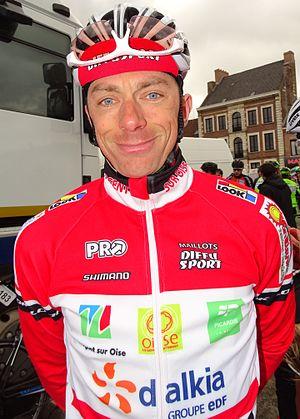
Reportage réalisé le dimanche 6 mars à l'occasion du départ et de l'arrivée du Grand Prix de Lillers-Souvenir Bruno Comini 2016 à Lillers, Pas-de-Calais, Nord-Pas-de-Calais, France.
Benoît Daeninck, né le 27 décembre 1981 à Provins, est un coureur cycliste français. S'il n'a couru que deux ans au sein d'une équipe professionnelle, il est considéré comme un des meilleurs amateurs du peloton français des années 2000. Il compte onze titres de champion de France de cyclisme sur piste à son palmarès chez les seniors ainsi que de nombreuses victoires acquises sur la route.
Le Cyclo-club de Nogent-sur-Oise, est un club de cyclisme basé à Nogent-sur-Oise, dans le département de l'Oise dans la région Hauts de France. Il a été créé le 21 septembre 1948 et fait partie de la Division nationale 1 de la Fédération Française de Cyclisme en cyclisme sur route. Il a notamment remporté la Coupe de France des clubs en 2006, Romain Feillu terminant cette année-là à la première place du classement FFC. Le club revendique également 256 titres de champions de Picardie et 42 coureurs professionnels issus de ses rangs.